Mahamaham tank

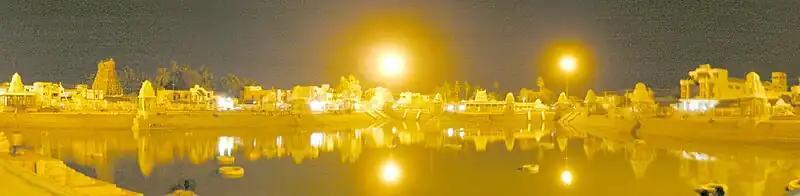
Night view of the Mahamaham tank

"Bhavishya Purana" mentions the importance of Mahamaham and the importance of the festival as a narrative of Shiva to all celestial deities as under: